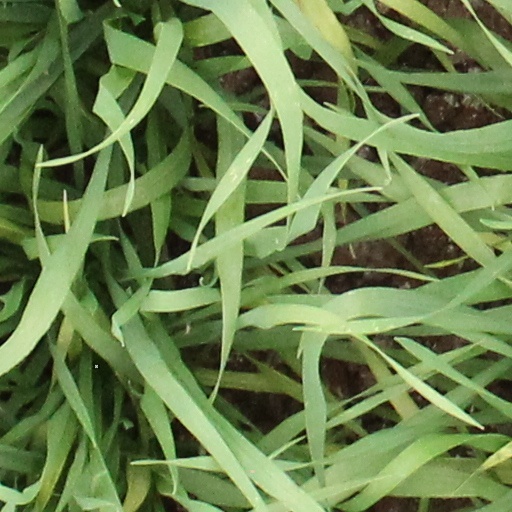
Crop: wheat